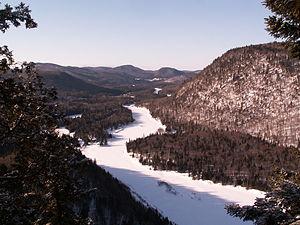
Rivière Jacques-Cartier en hiver, Québec, Canada. Vue de l'aval à partir du Mont de l'Épaule Parc national de la Jacques-Cartier.
La rivière Jacques-Cartier est une rivière située dans Portneuf et dans La Jacques-Cartier, dans la région administrative de la Capitale-Nationale, dans la province de Québec, Canada, jusqu'au fleuve Saint-Laurent. Le parcours de la rivière passe notamment dans le Parc national de la Jacques-Cartier.